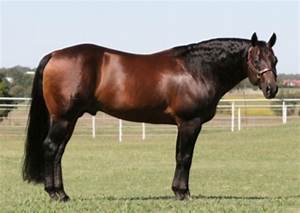
Label: cavallo